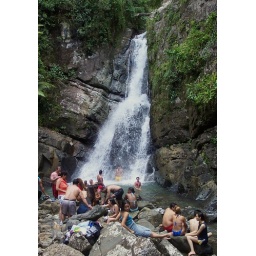
People swimming on a June afternoon in a pool at the base of La Mina waterfall in El Yunque rain forest.